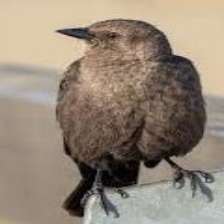
Species: BREWERS BLACKBIRD
Scientific name: EUPHAGUS CYANOCEPHALUS